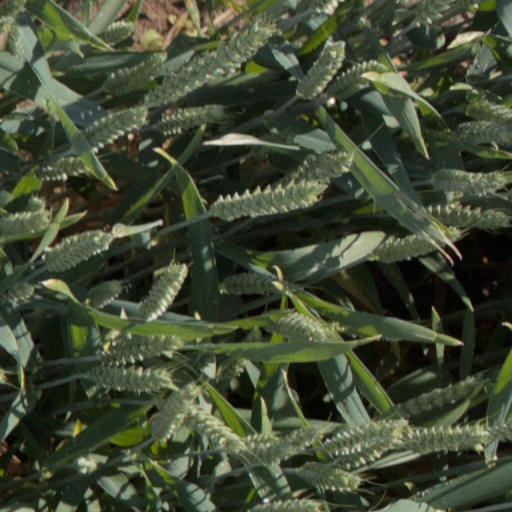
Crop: wheat